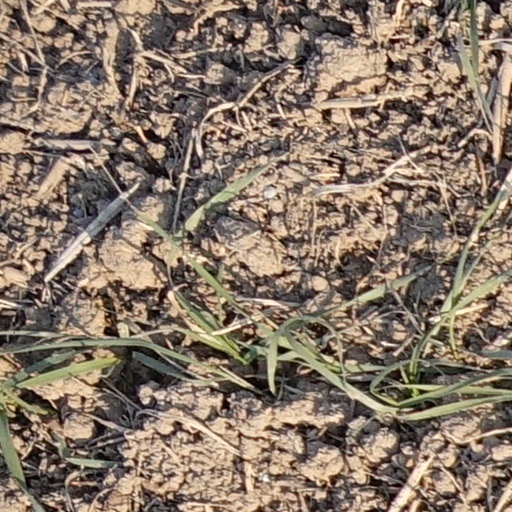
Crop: wheat